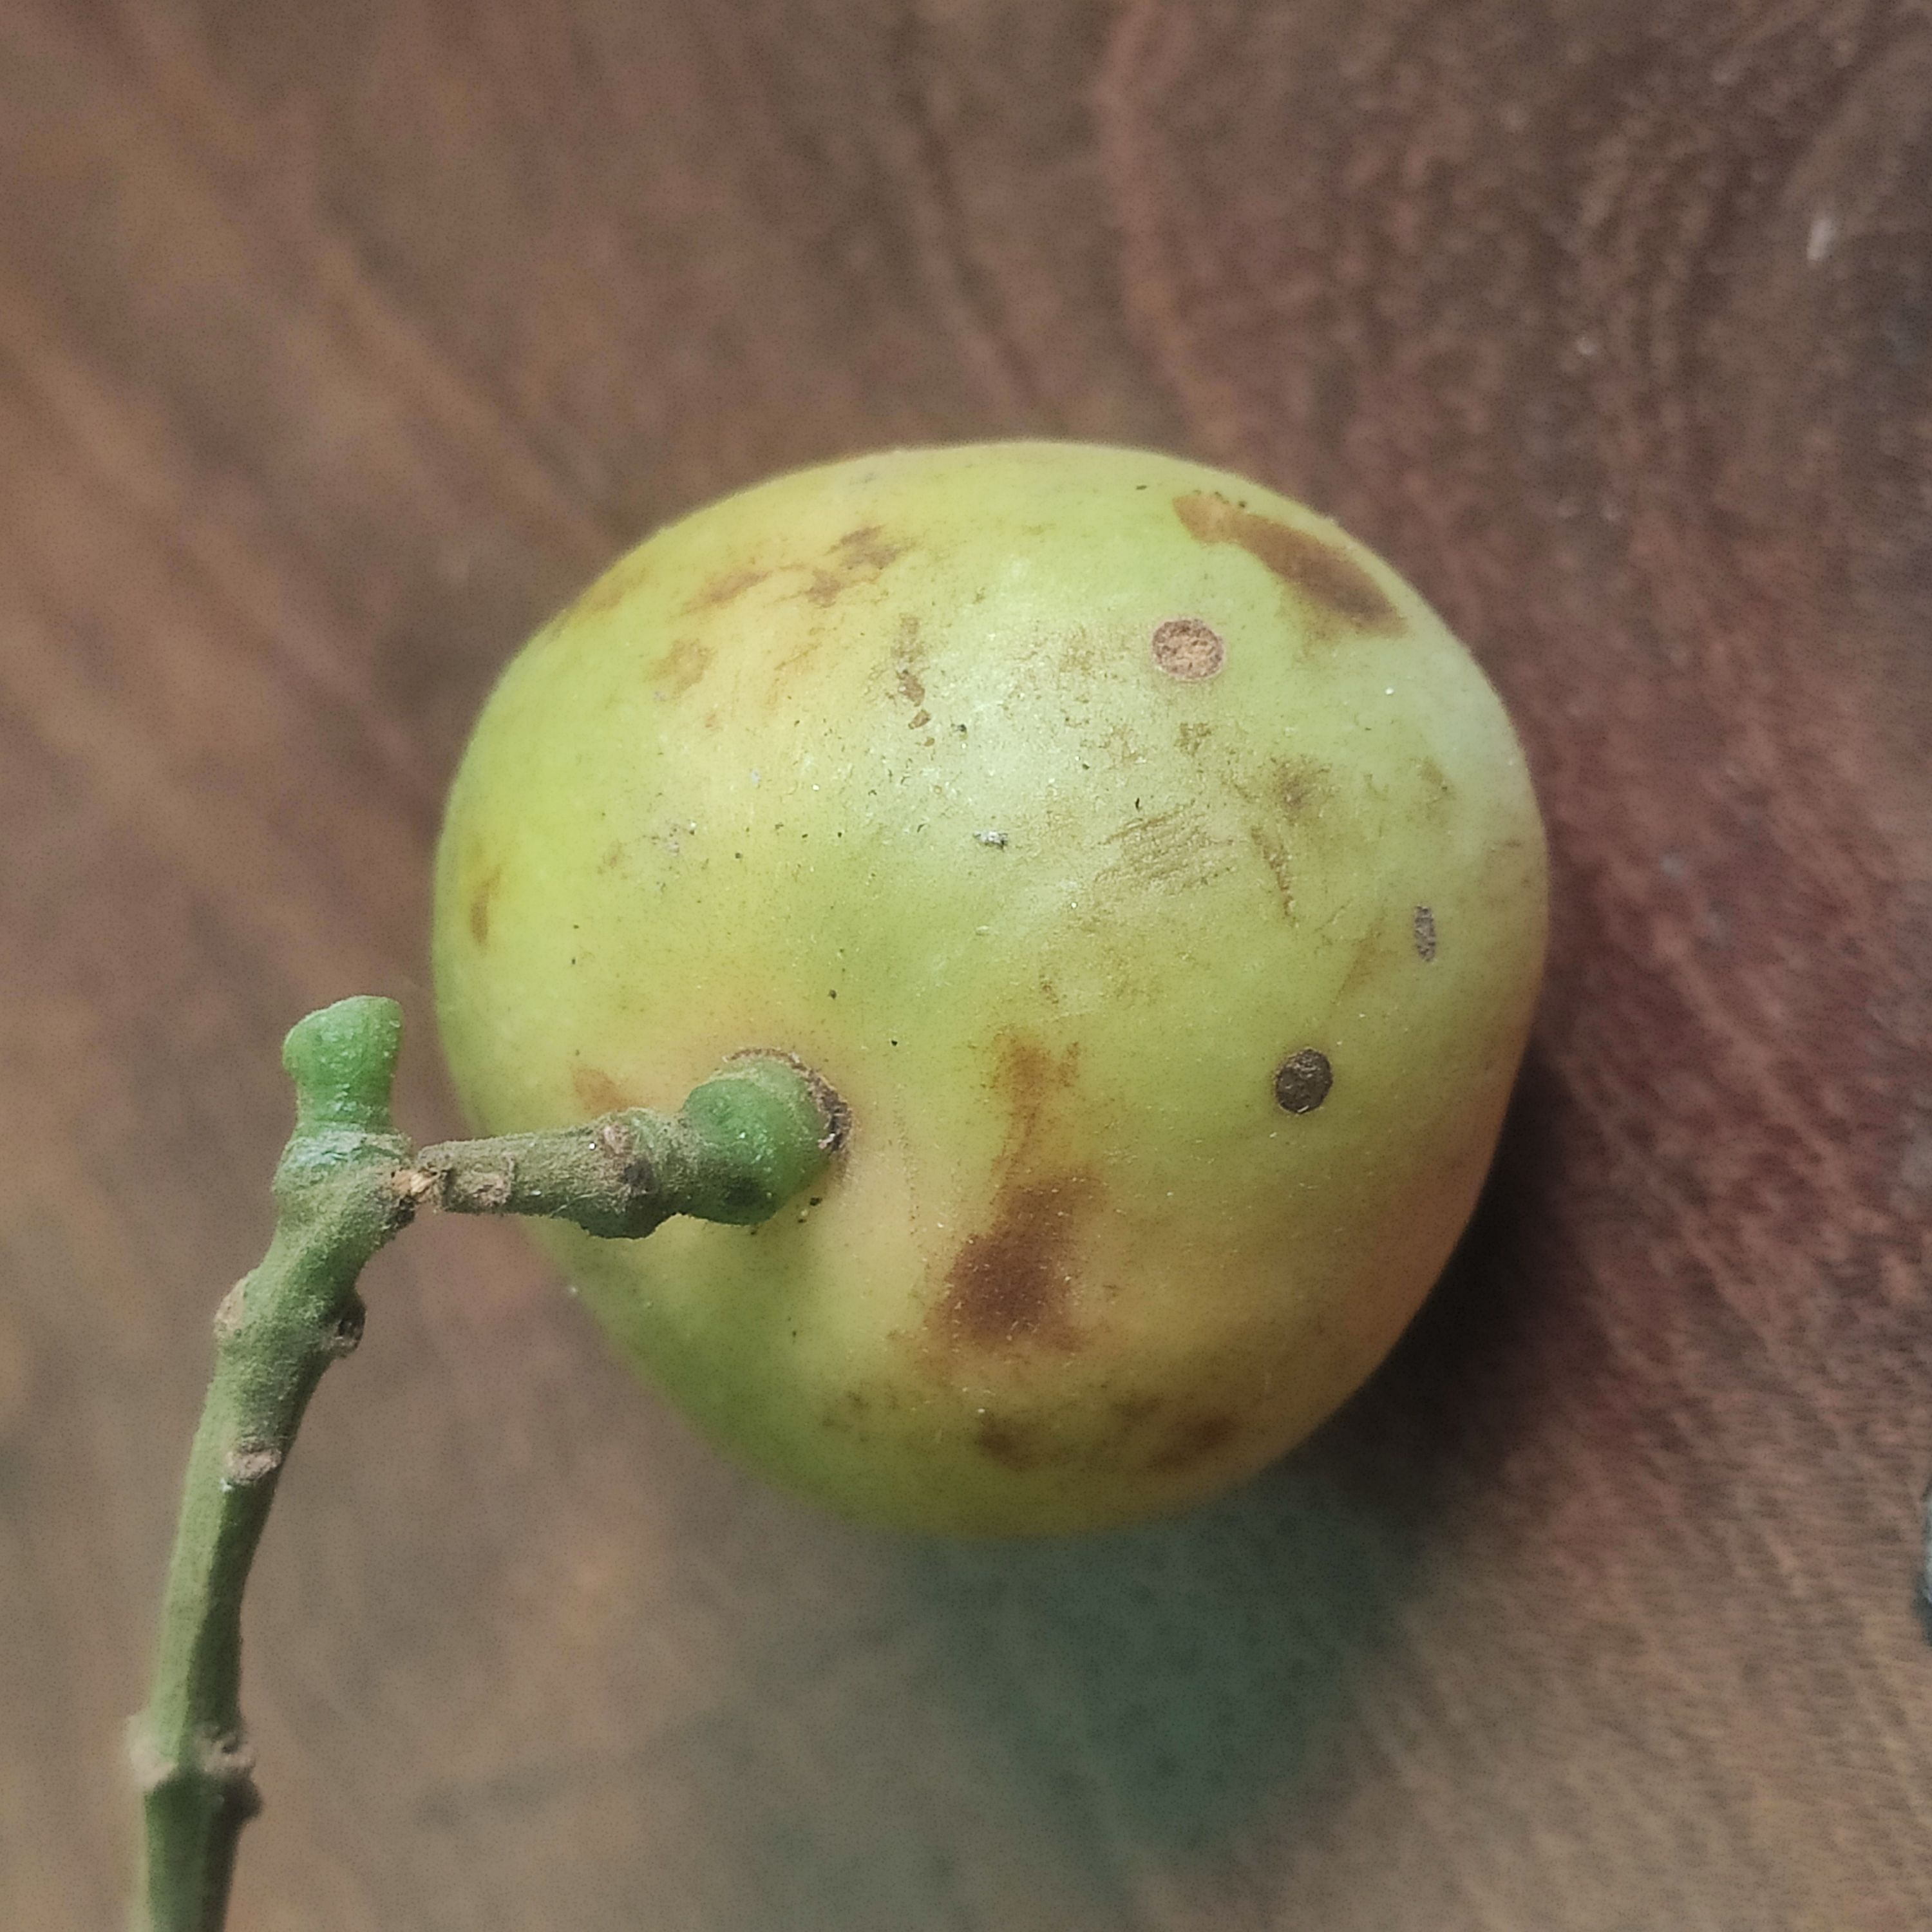
Fruit: burmese-grape
Grade: 1st-grade